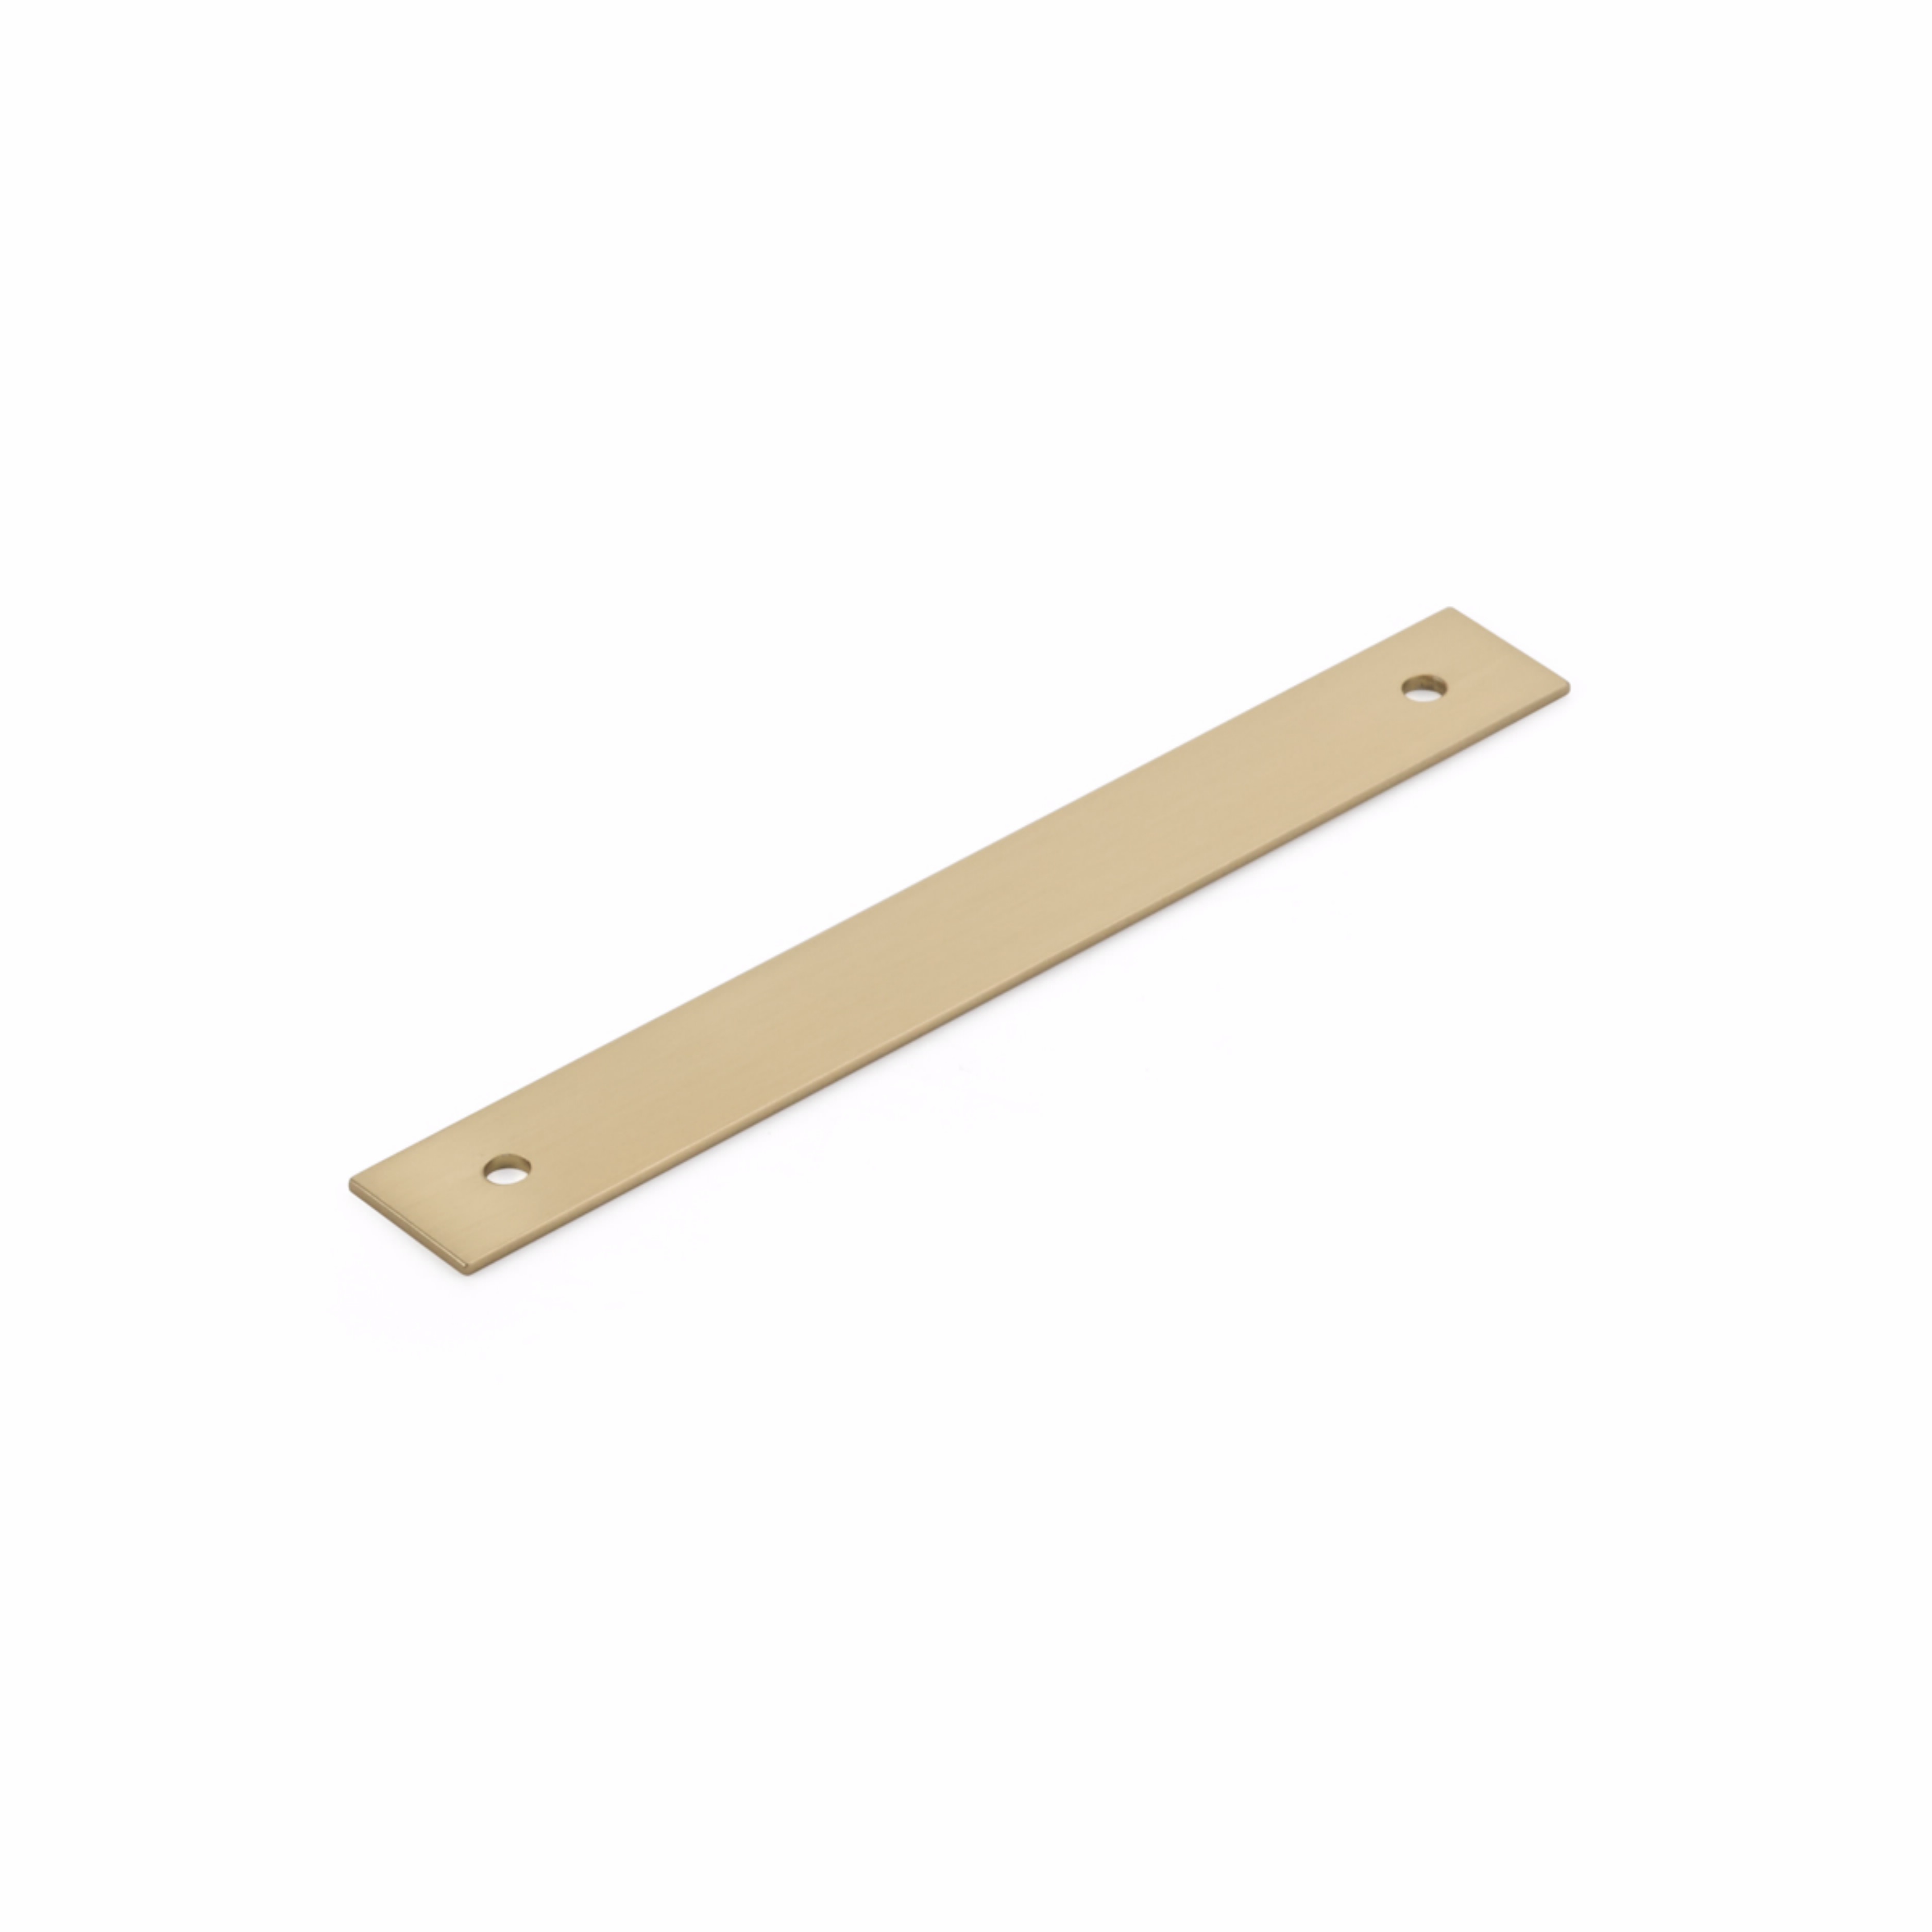
Schaub 5105B-SSB 5" Center to Center Pub House Backplate for Pull Signature Satin Brass Finish
Brand: SCHAUB
Cabinet Backplate,Backplate for Pull,5" Center to Center,6" Overall,Limited Lifetime Warranty
Category: Hardware > Hardware Accessories > Cabinet Hardware > Cabinet Backplates